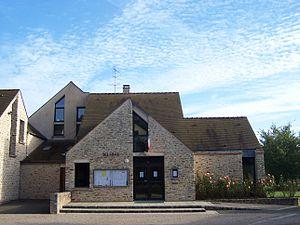
La Celle-les-Bordes est une commune française située dans le département des Yvelines en région Île-de-France.